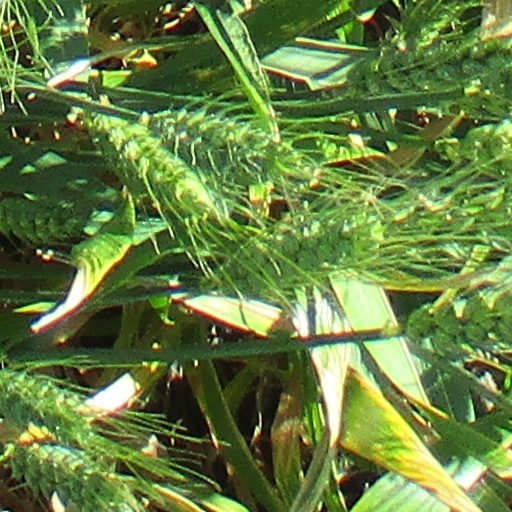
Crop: wheat